Opochka

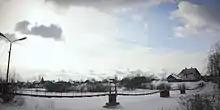
The suspended bridge over the Velikaya River

The M20 Highway, which connects St. Petersburg and Vitebsk via Pskov, passes Opochka. Another road connects Opochka with Sebezh. There are also local roads.